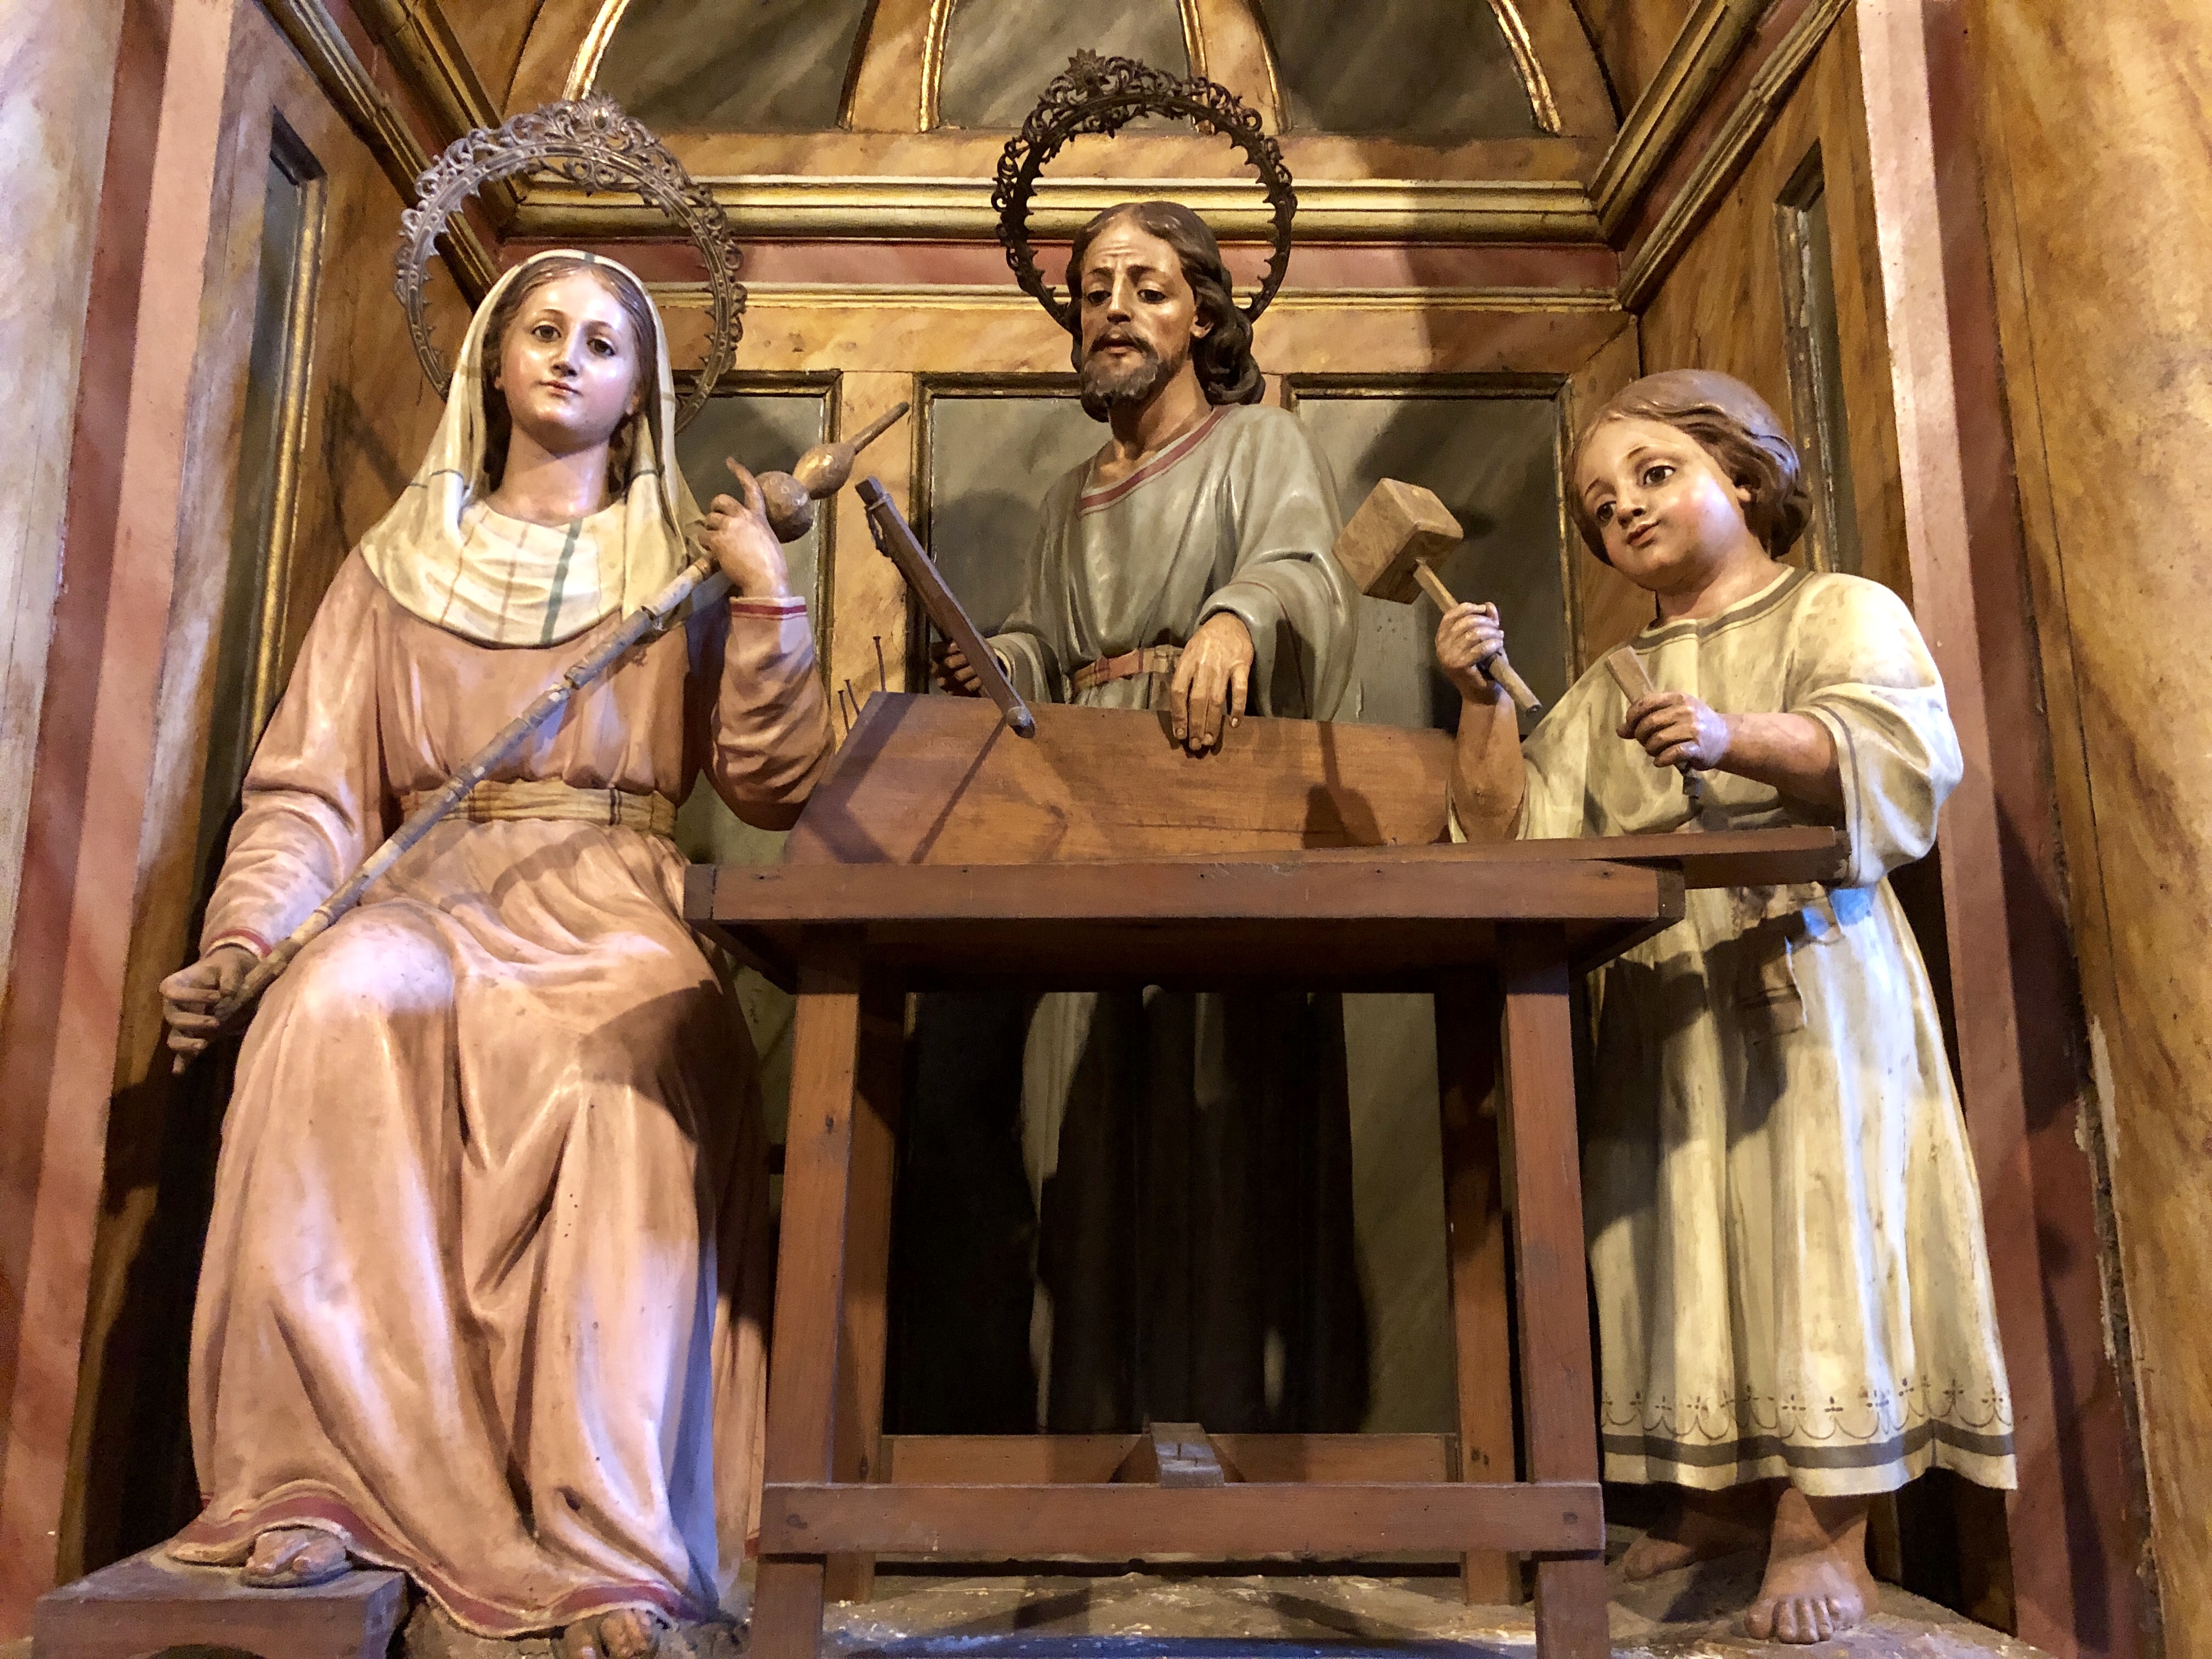
religion, god, sacred, nativity scene, art, temple, middle ages, scene, statue